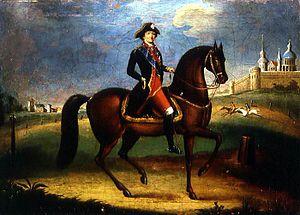
L'Orlov-Rostopchin, ou selle russe, est une race de chevaux de selle et de sport originaire de Russie. Née au XIXᵉ siècle de la fusion des chevaux de selle reproducteurs des comtes Orlov et Rostopchin, elle connaît une histoire mouvementée. Très célèbre à la fin du XIXᵉ siècle comme monture de dressage et de cavalerie, la race est décimée après la Première Guerre mondiale. Elle est restaurée par Semion Boudienny, et prend le nom de « selle russe ». Pratiquement éteinte après la Seconde Guerre mondiale, elle est recréée officieusement à partir des années 1950 pour donner le selle ukrainien. Grâce à ses succès en compétition de dressage jusqu'au niveau international, les éleveurs russes la font renaître officiellement depuis 1978, à partir de croisements avec des Trakehners. Le selle russe souffre malgré tout d'un manque de reconnaissance.